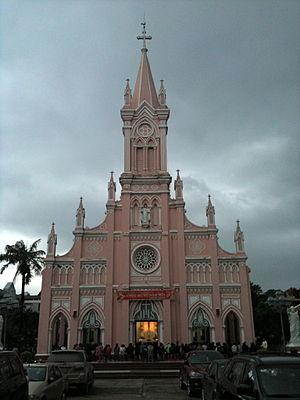
Cathédrale de Đà Nẵng"
Le diocèse de Đà Nẵng, est un territoire ecclésial de l'Église catholique au Viêt Nam, suffragant de l'archidiocèse de Hué. En 2006, il comptait 60 231 baptisés sur 2 300 000 habitants. Son titulaire actuel est Mᵍʳ Joseph Chau Ngoc Tri.